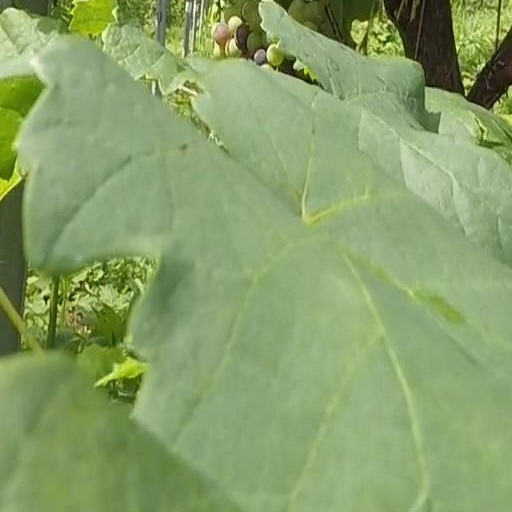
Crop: grape